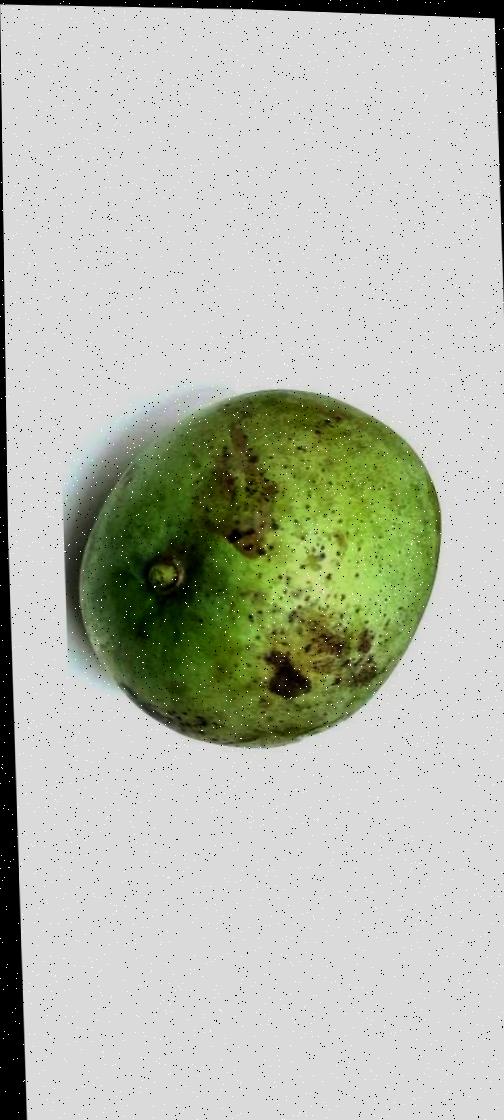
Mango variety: Fazli Shurmai